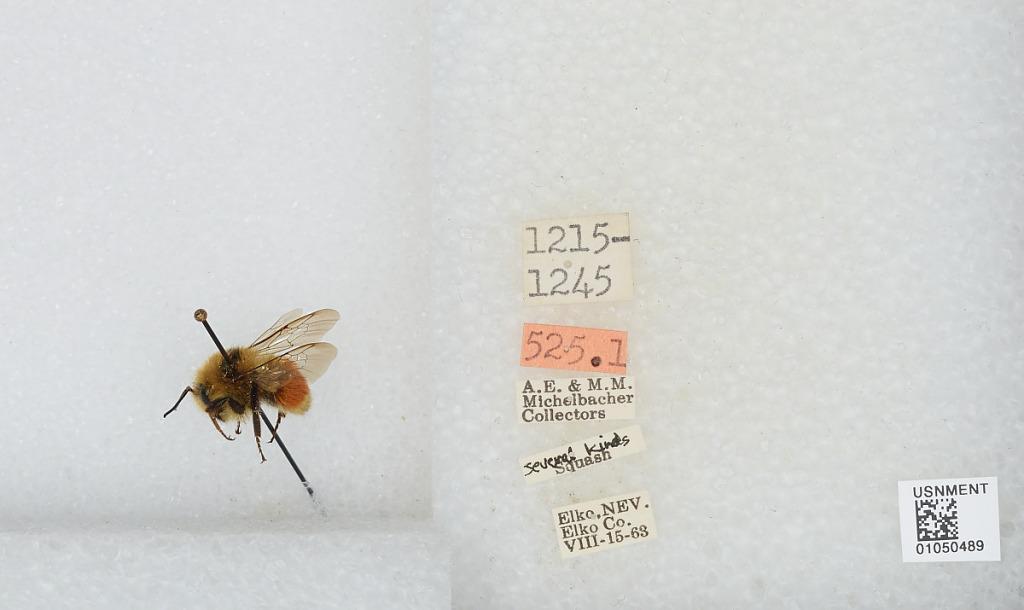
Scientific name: Bombus sp.
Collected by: A. Michelbacher & M. Michelbacher
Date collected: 1963-8-15
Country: United States
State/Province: Nevada
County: Elko
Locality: Elko
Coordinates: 40.83, -115.77